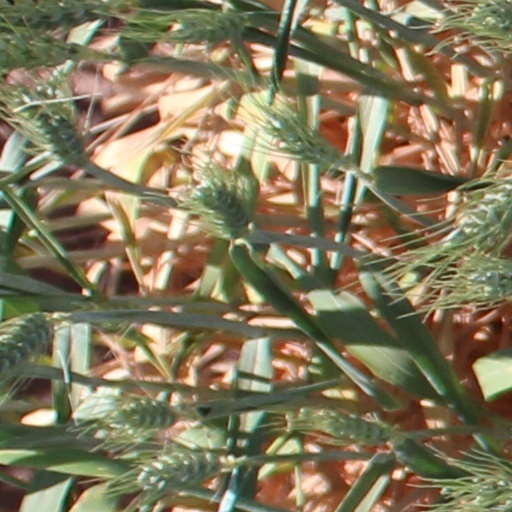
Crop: wheat